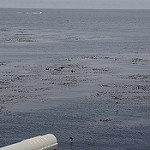
Label: sea